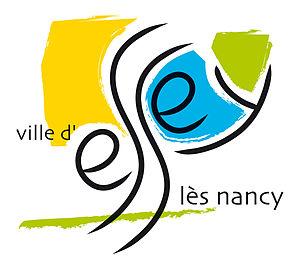
Logotype de la ville
Essey-lès-Nancy est une commune française située dans le département de Meurthe-et-Moselle en région Grand Est.